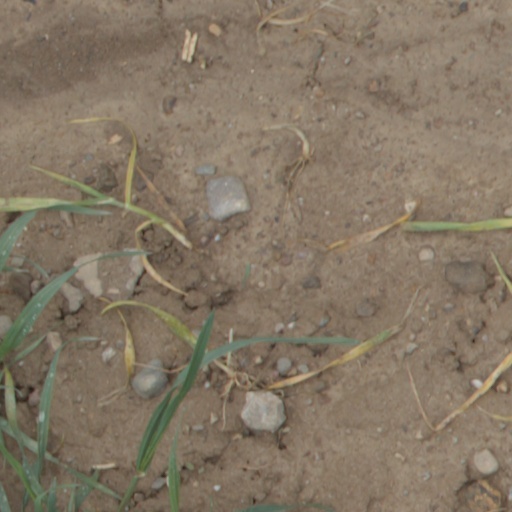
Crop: wheat